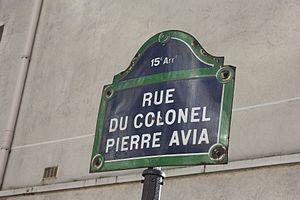
Pierre Avia est un colonel de l'armée française, ancien combattant de la première guerre mondiale, ayant servi durant la seconde guerre mondiale comme chef de l'état-major des Forces françaises de l'intérieur de l'Ile-de-France.